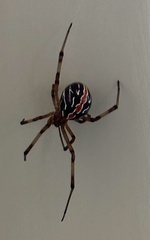
Species: Lactrodectus_hesperus